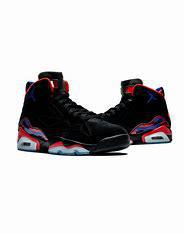
Brand: Jordan
Model: Jumpman MVP